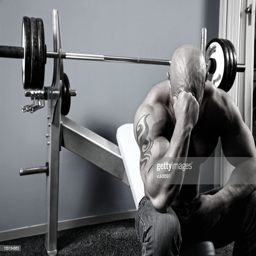
tired bodybuilder sitting on a bench in gym